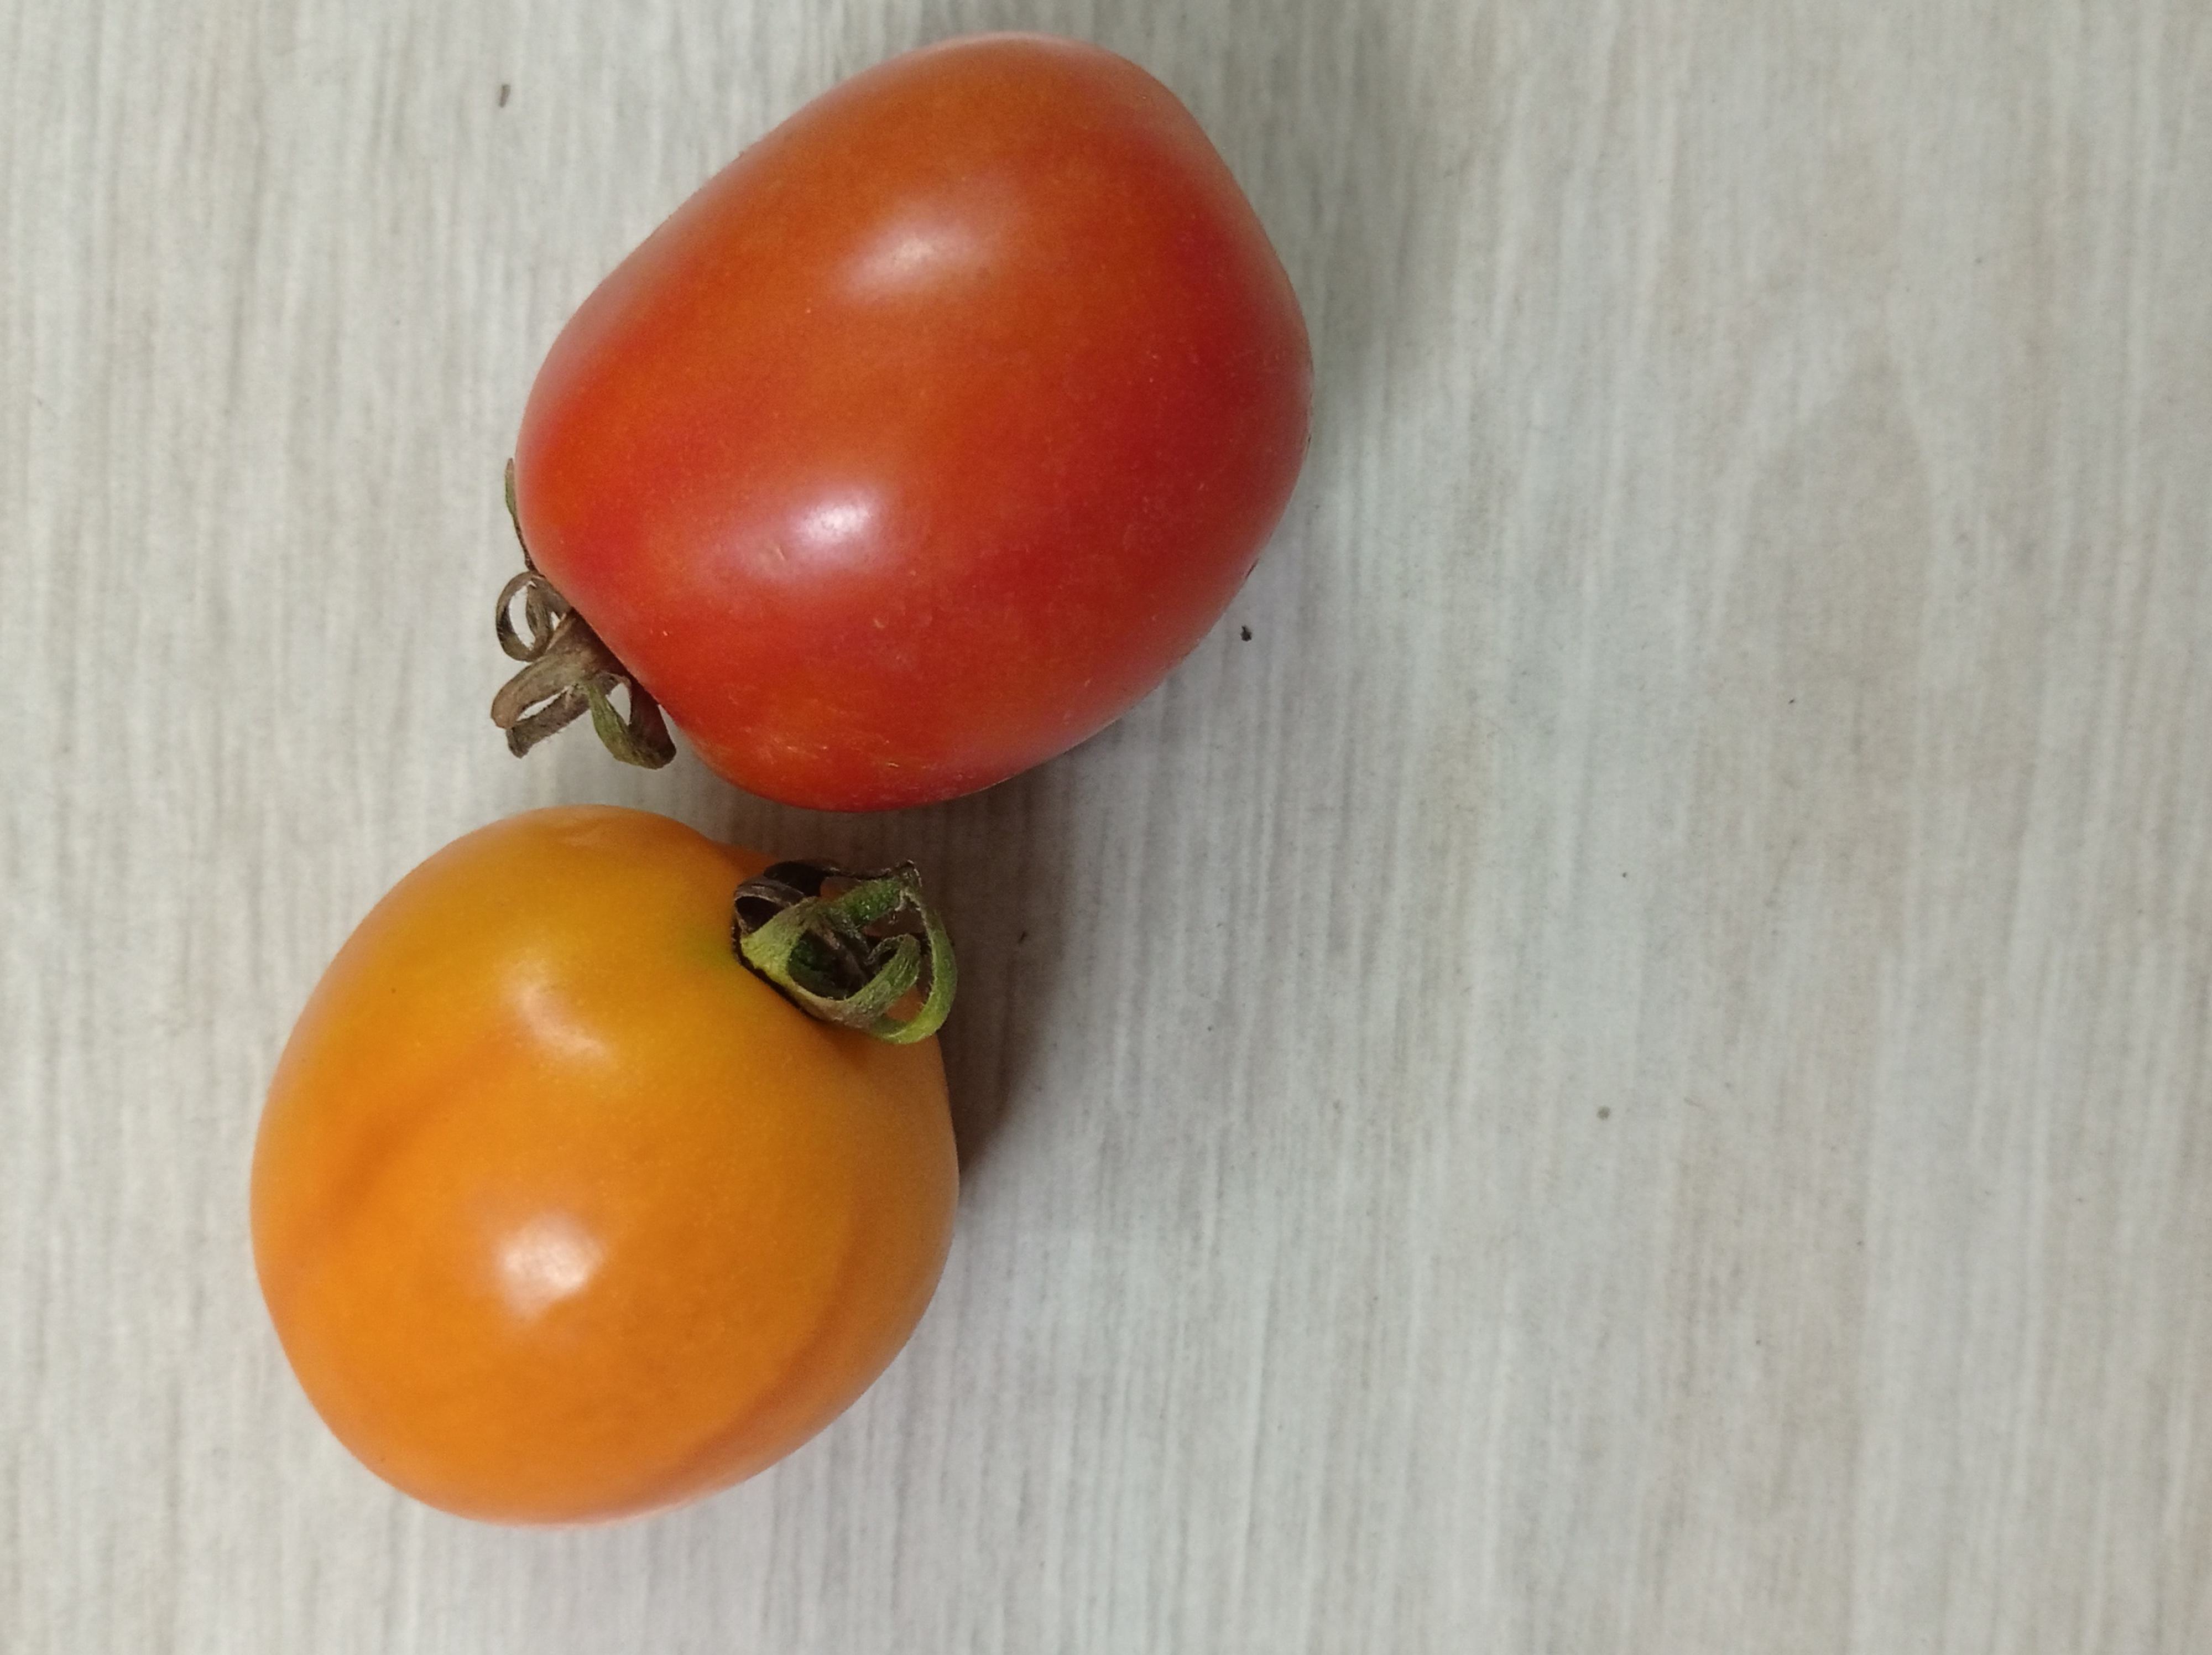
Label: Fresh